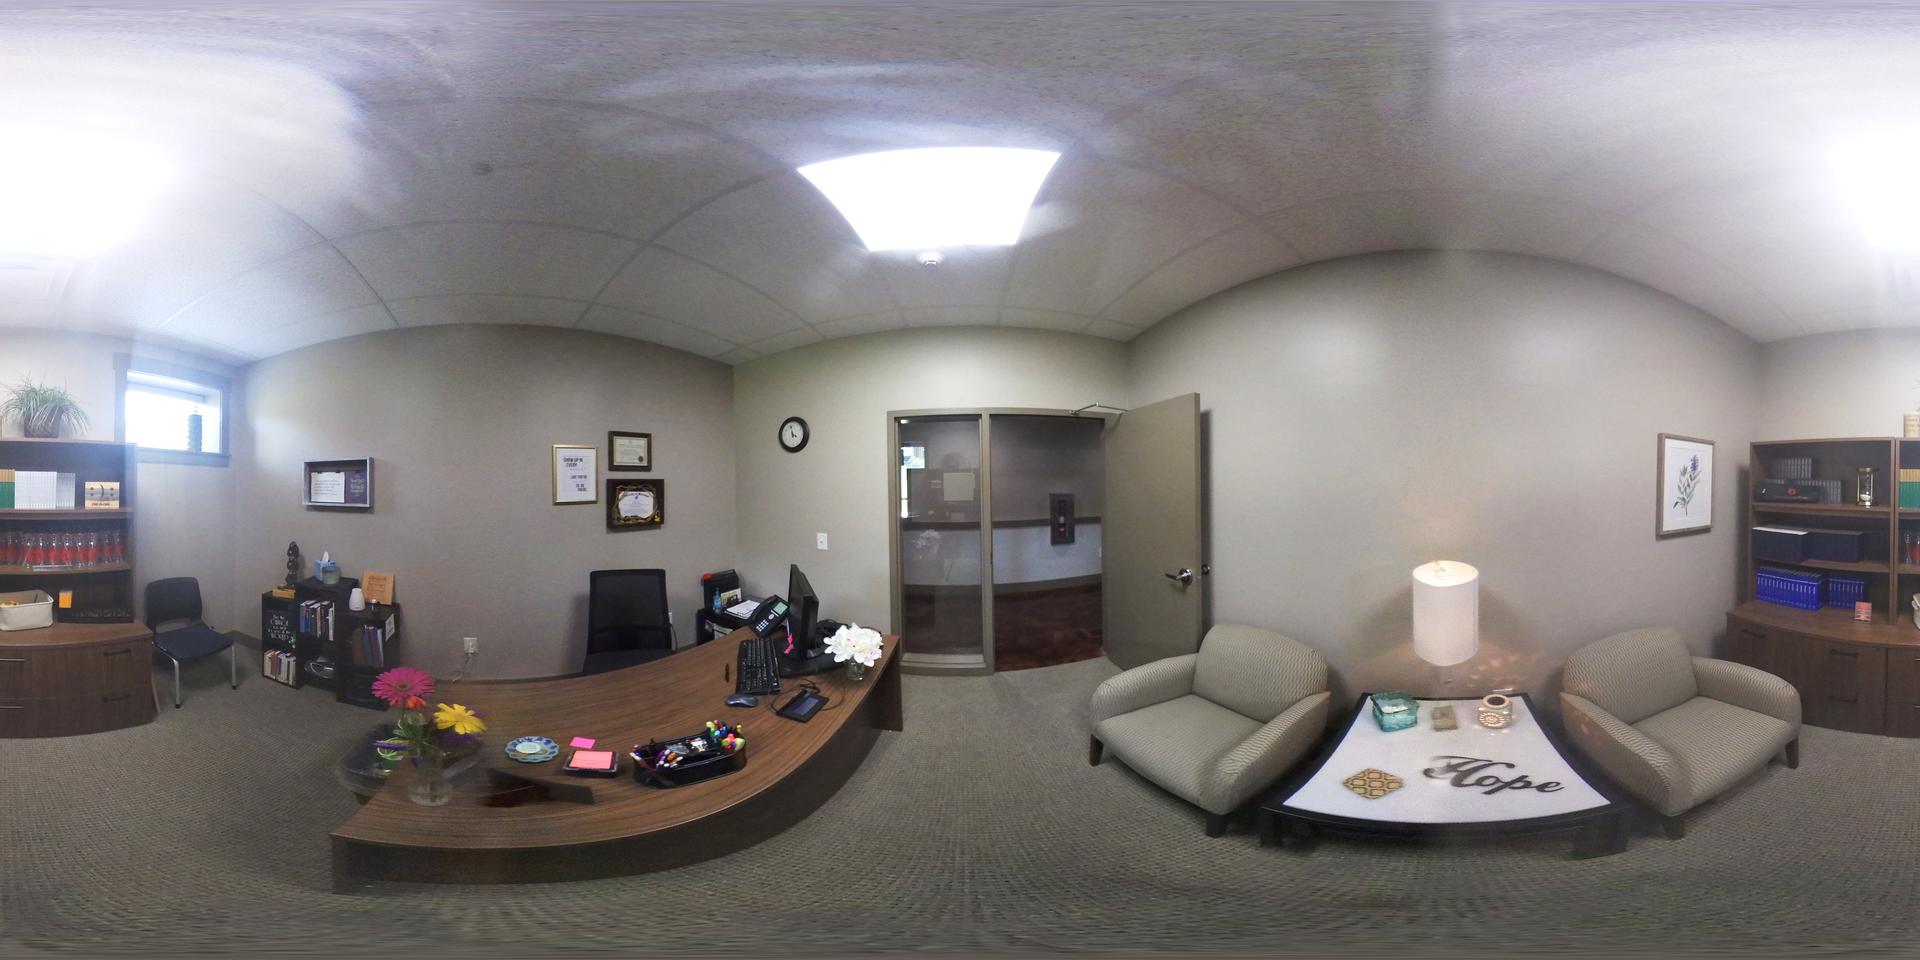
Referred object: the white lamp on the side table

Referred object: the white table with the word Hope

Referred object: Turn around; the lamp is on the table between the two armchairs.